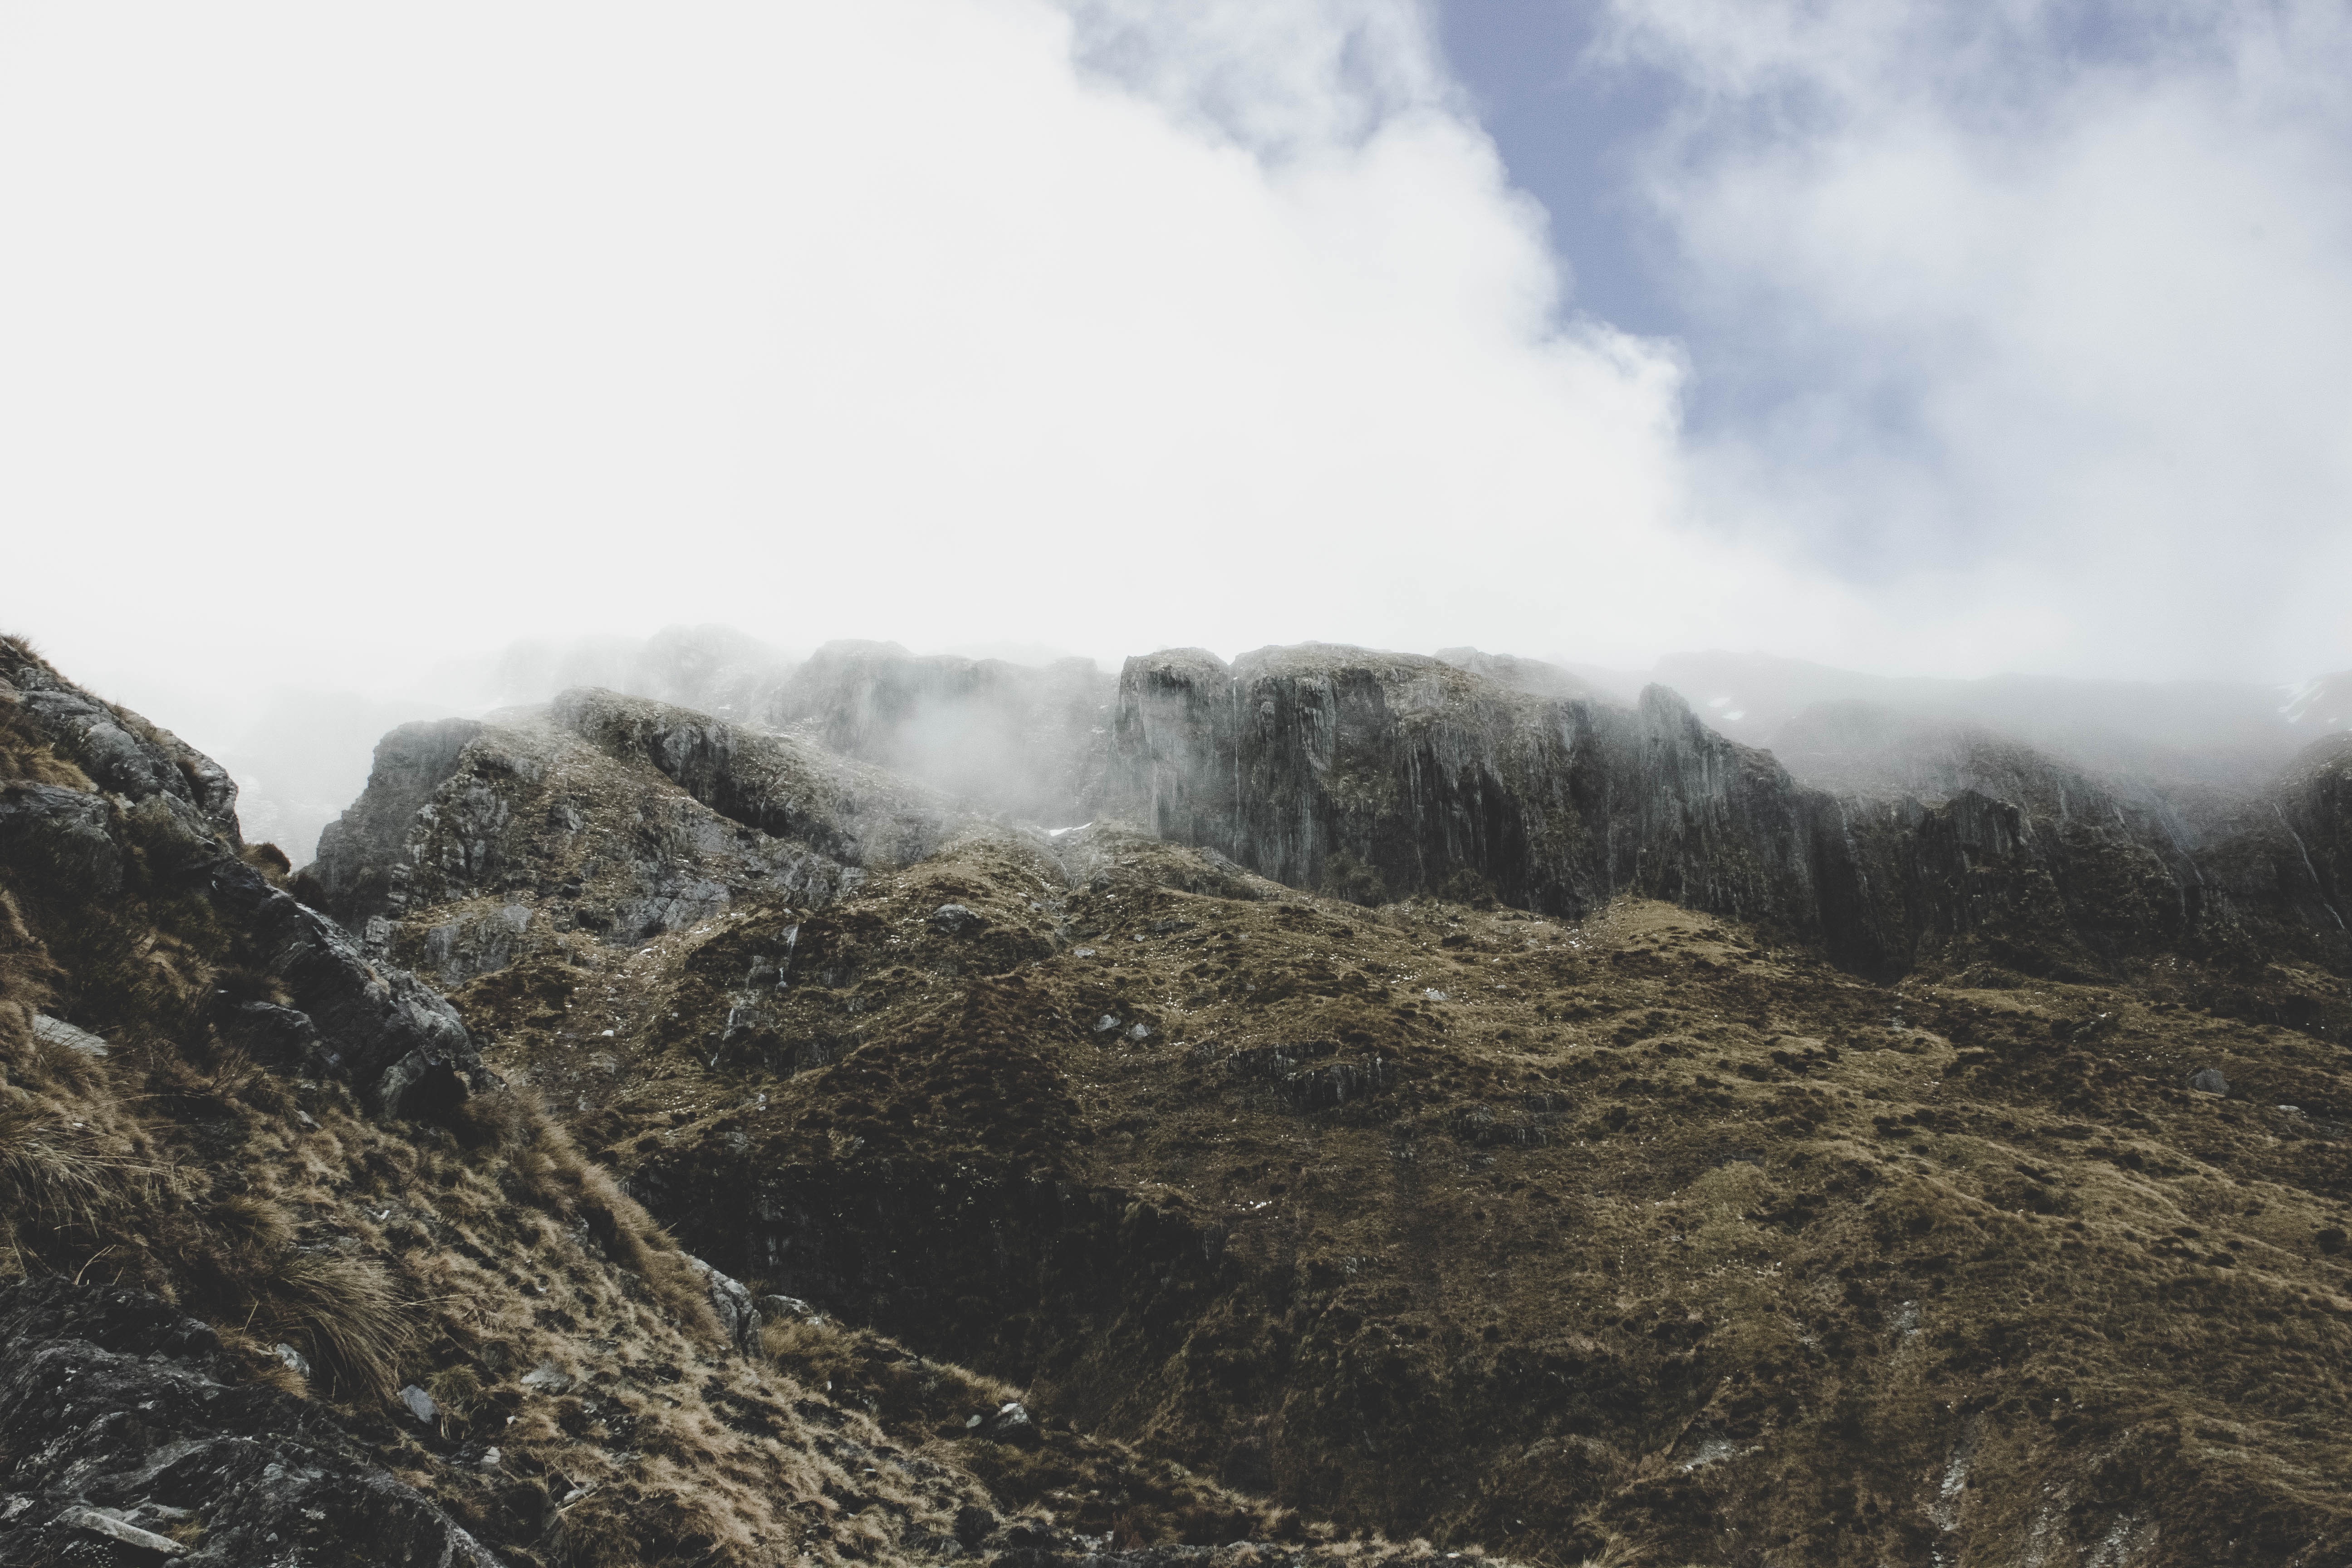
landscape, rock, wilderness, mountain, snow, cloud, hill, mountain range, weather, terrain, ridge, summit, geology, plateau, landform, geographical feature, atmospheric phenomenon, mountainous landforms, geological phenomenon